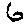
Label: 6